Answer in natural language. Considering the relative positions, where is bluegrey rectangular table (highlighted by a blue box) with respect to gray rectangle sofa (highlighted by a green box)? Choose between the following options: left or right
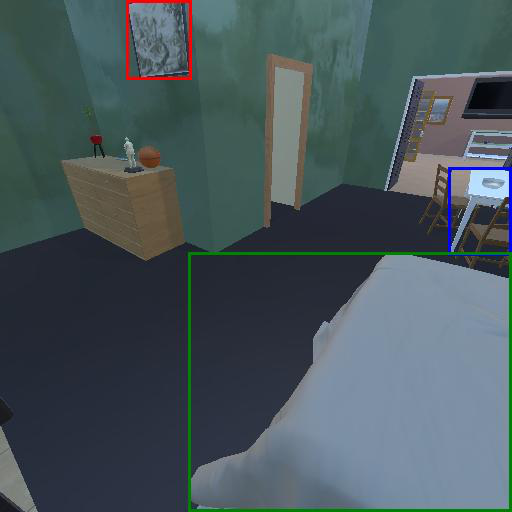
<answer>right</answer>